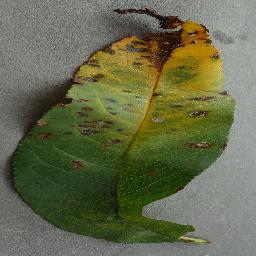
Label: Peach___Bacterial_spot